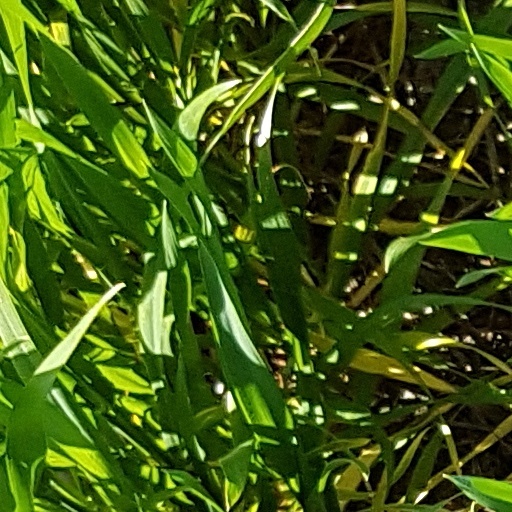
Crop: wheat